Qazaza

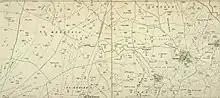
Qazaza 1930 1:20,000

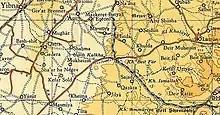
Qazaza 1945 1:250,000

During the countdown to the 1948 Arab–Israeli War, the Haganah was ordered to demolish Arab houses in so-called "retaliatory measures". In this connection, Haganah units partially destroyed the home of the mukhtar of Qazaza, Abdullah Abu Sabah, on the 19 December 1947, in response to the killing of a Jew. Two Arabs were killed during this operation.